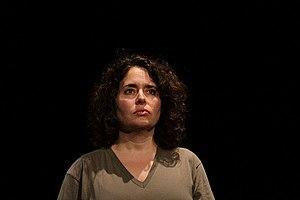
Hannah Higgins
Hannah B. Higgins est une auteure américaine vivant à Chicago, dans l'Illinois.